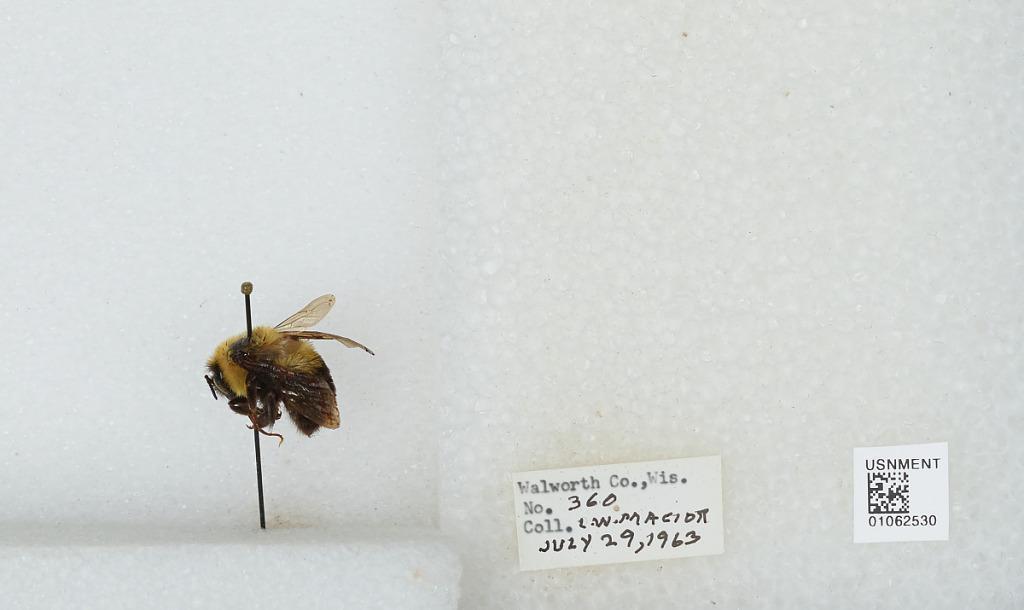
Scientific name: Bombus (Pyrobombus) bimaculatus Cresson
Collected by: L. Macior
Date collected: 1963-7-29
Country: United States
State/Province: Wisconsin
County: Walworth
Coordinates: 42.67, -88.54